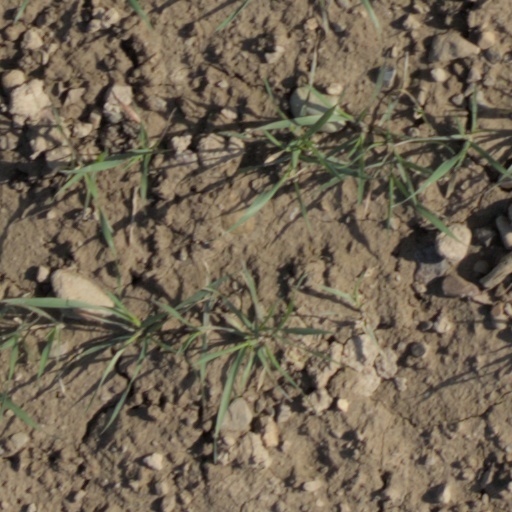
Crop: wheat